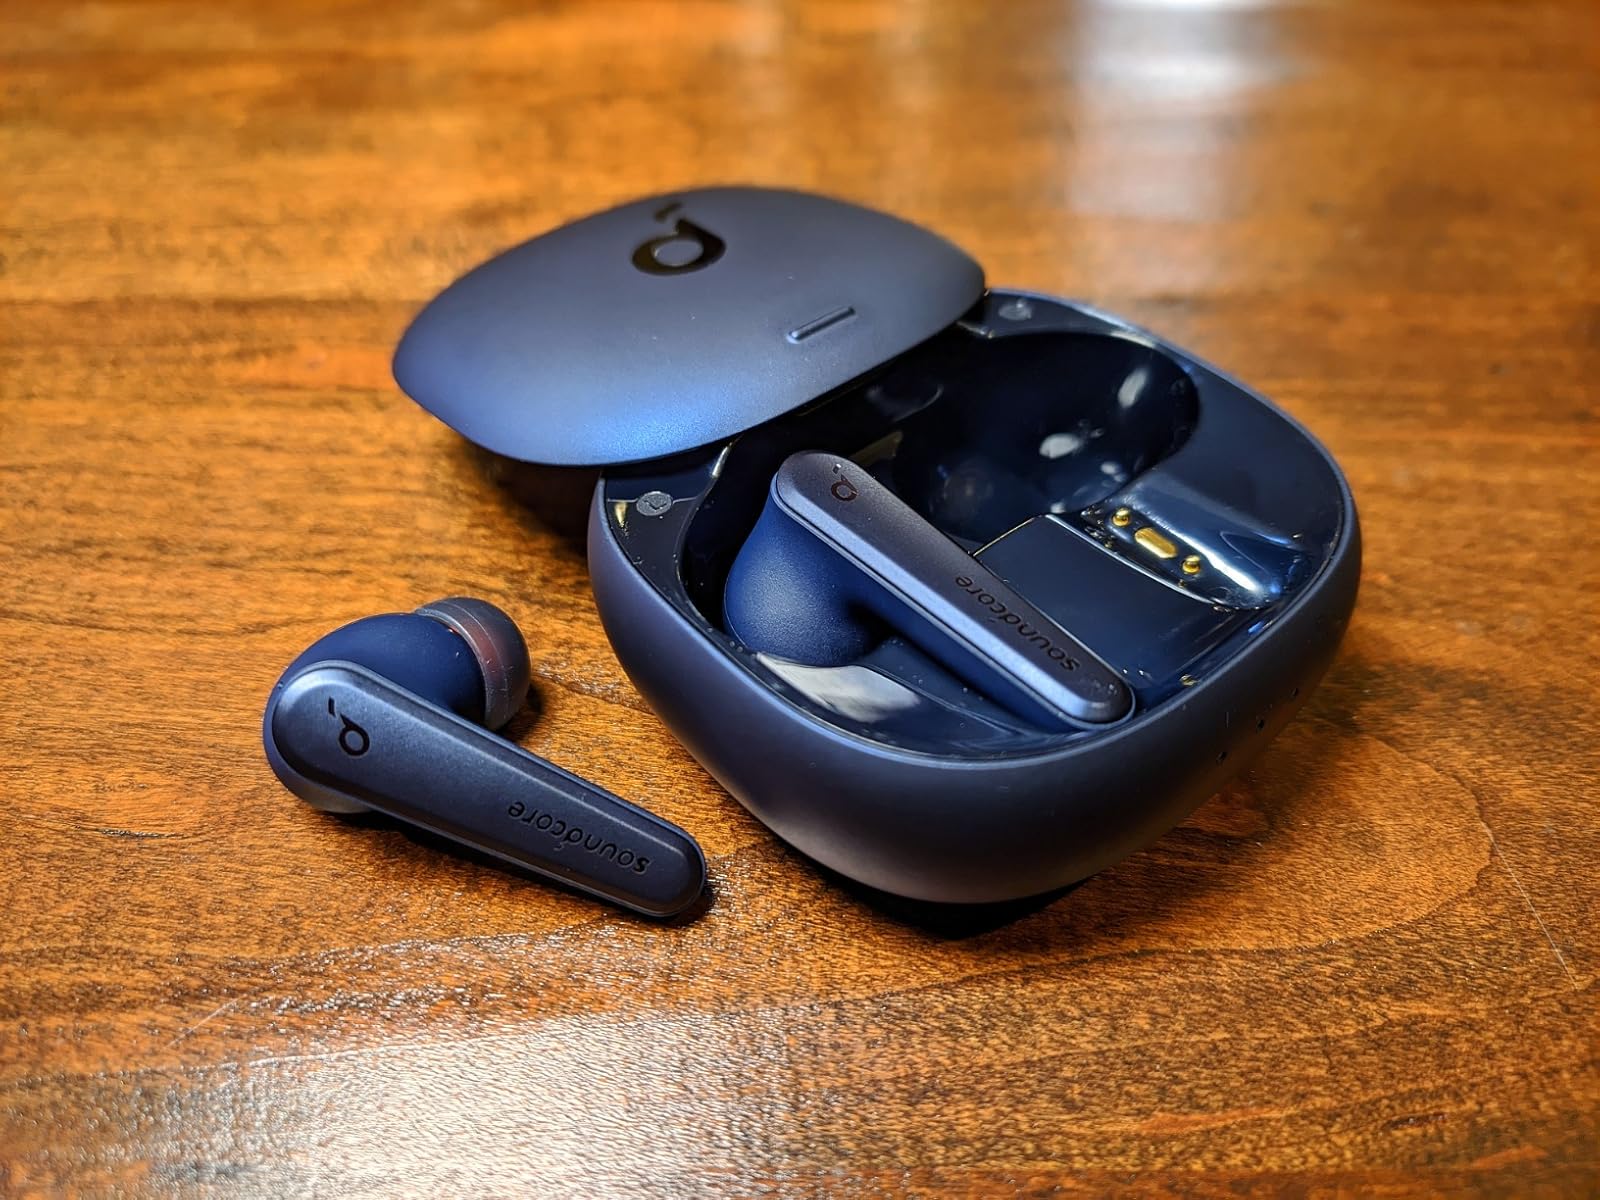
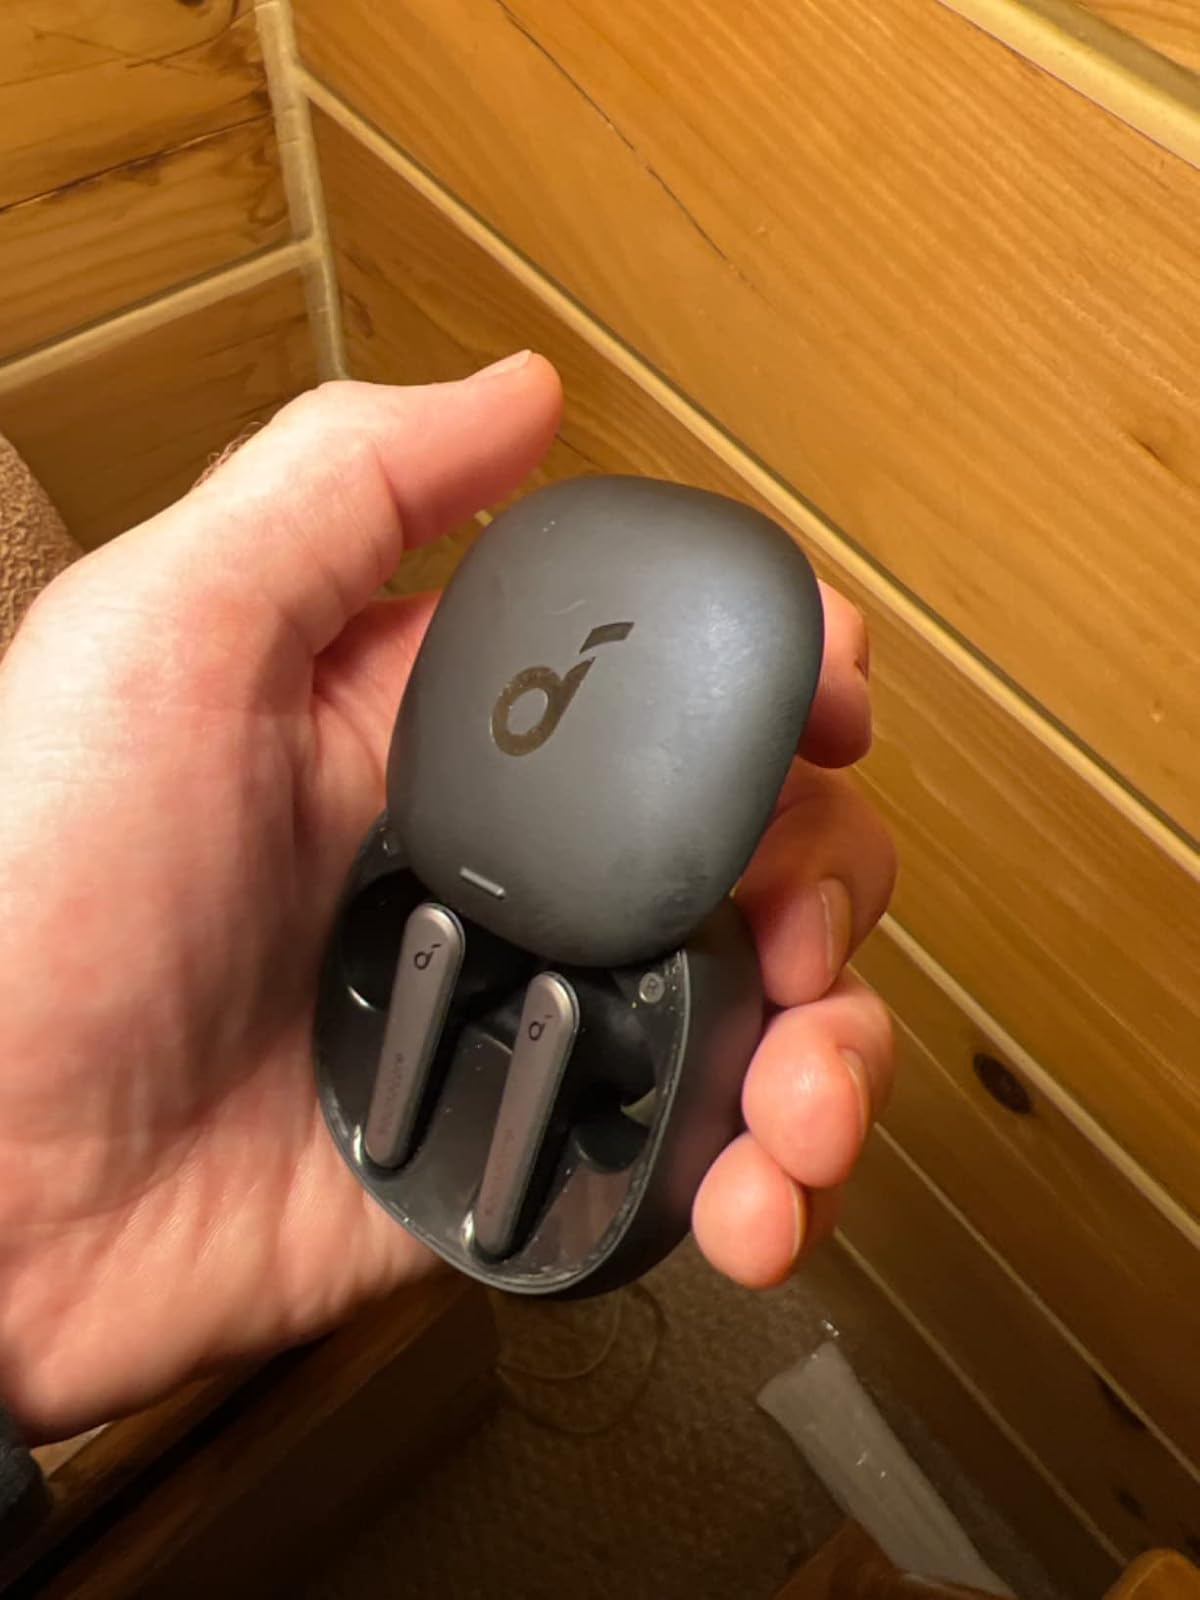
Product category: earbuds
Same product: no